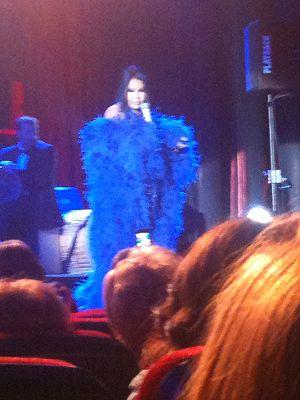
Bülent Ersoy, de son vrai nom Bülent Erkoç, née le 9 juin 1952, est une chanteuse et actrice turque. Surnommée en turc « la Diva », Bülent Ersoy effectue sa transition en 1981.